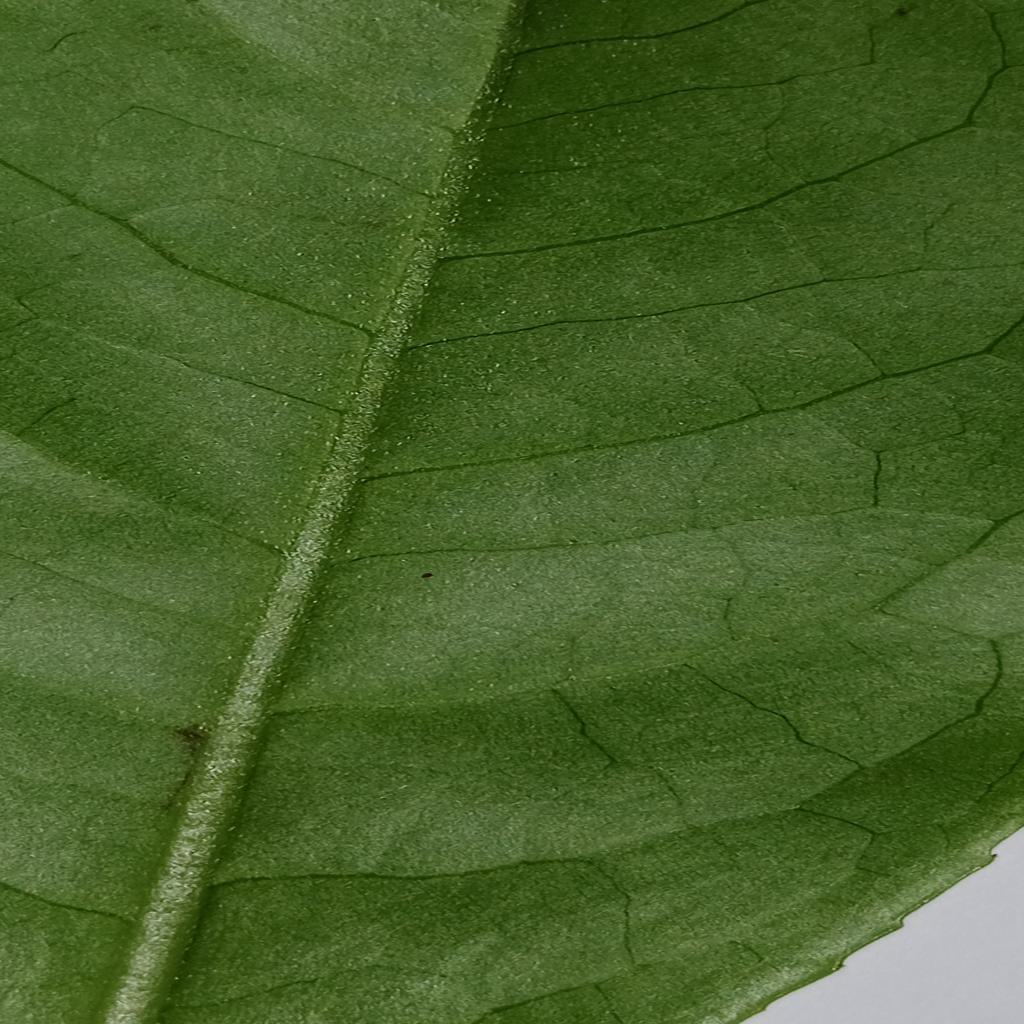
Label: Healthy